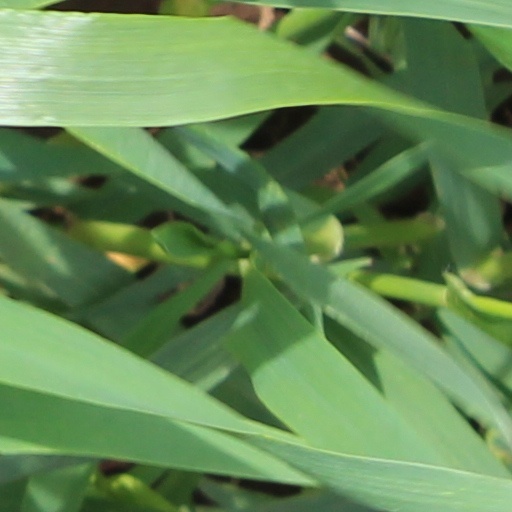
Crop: wheat